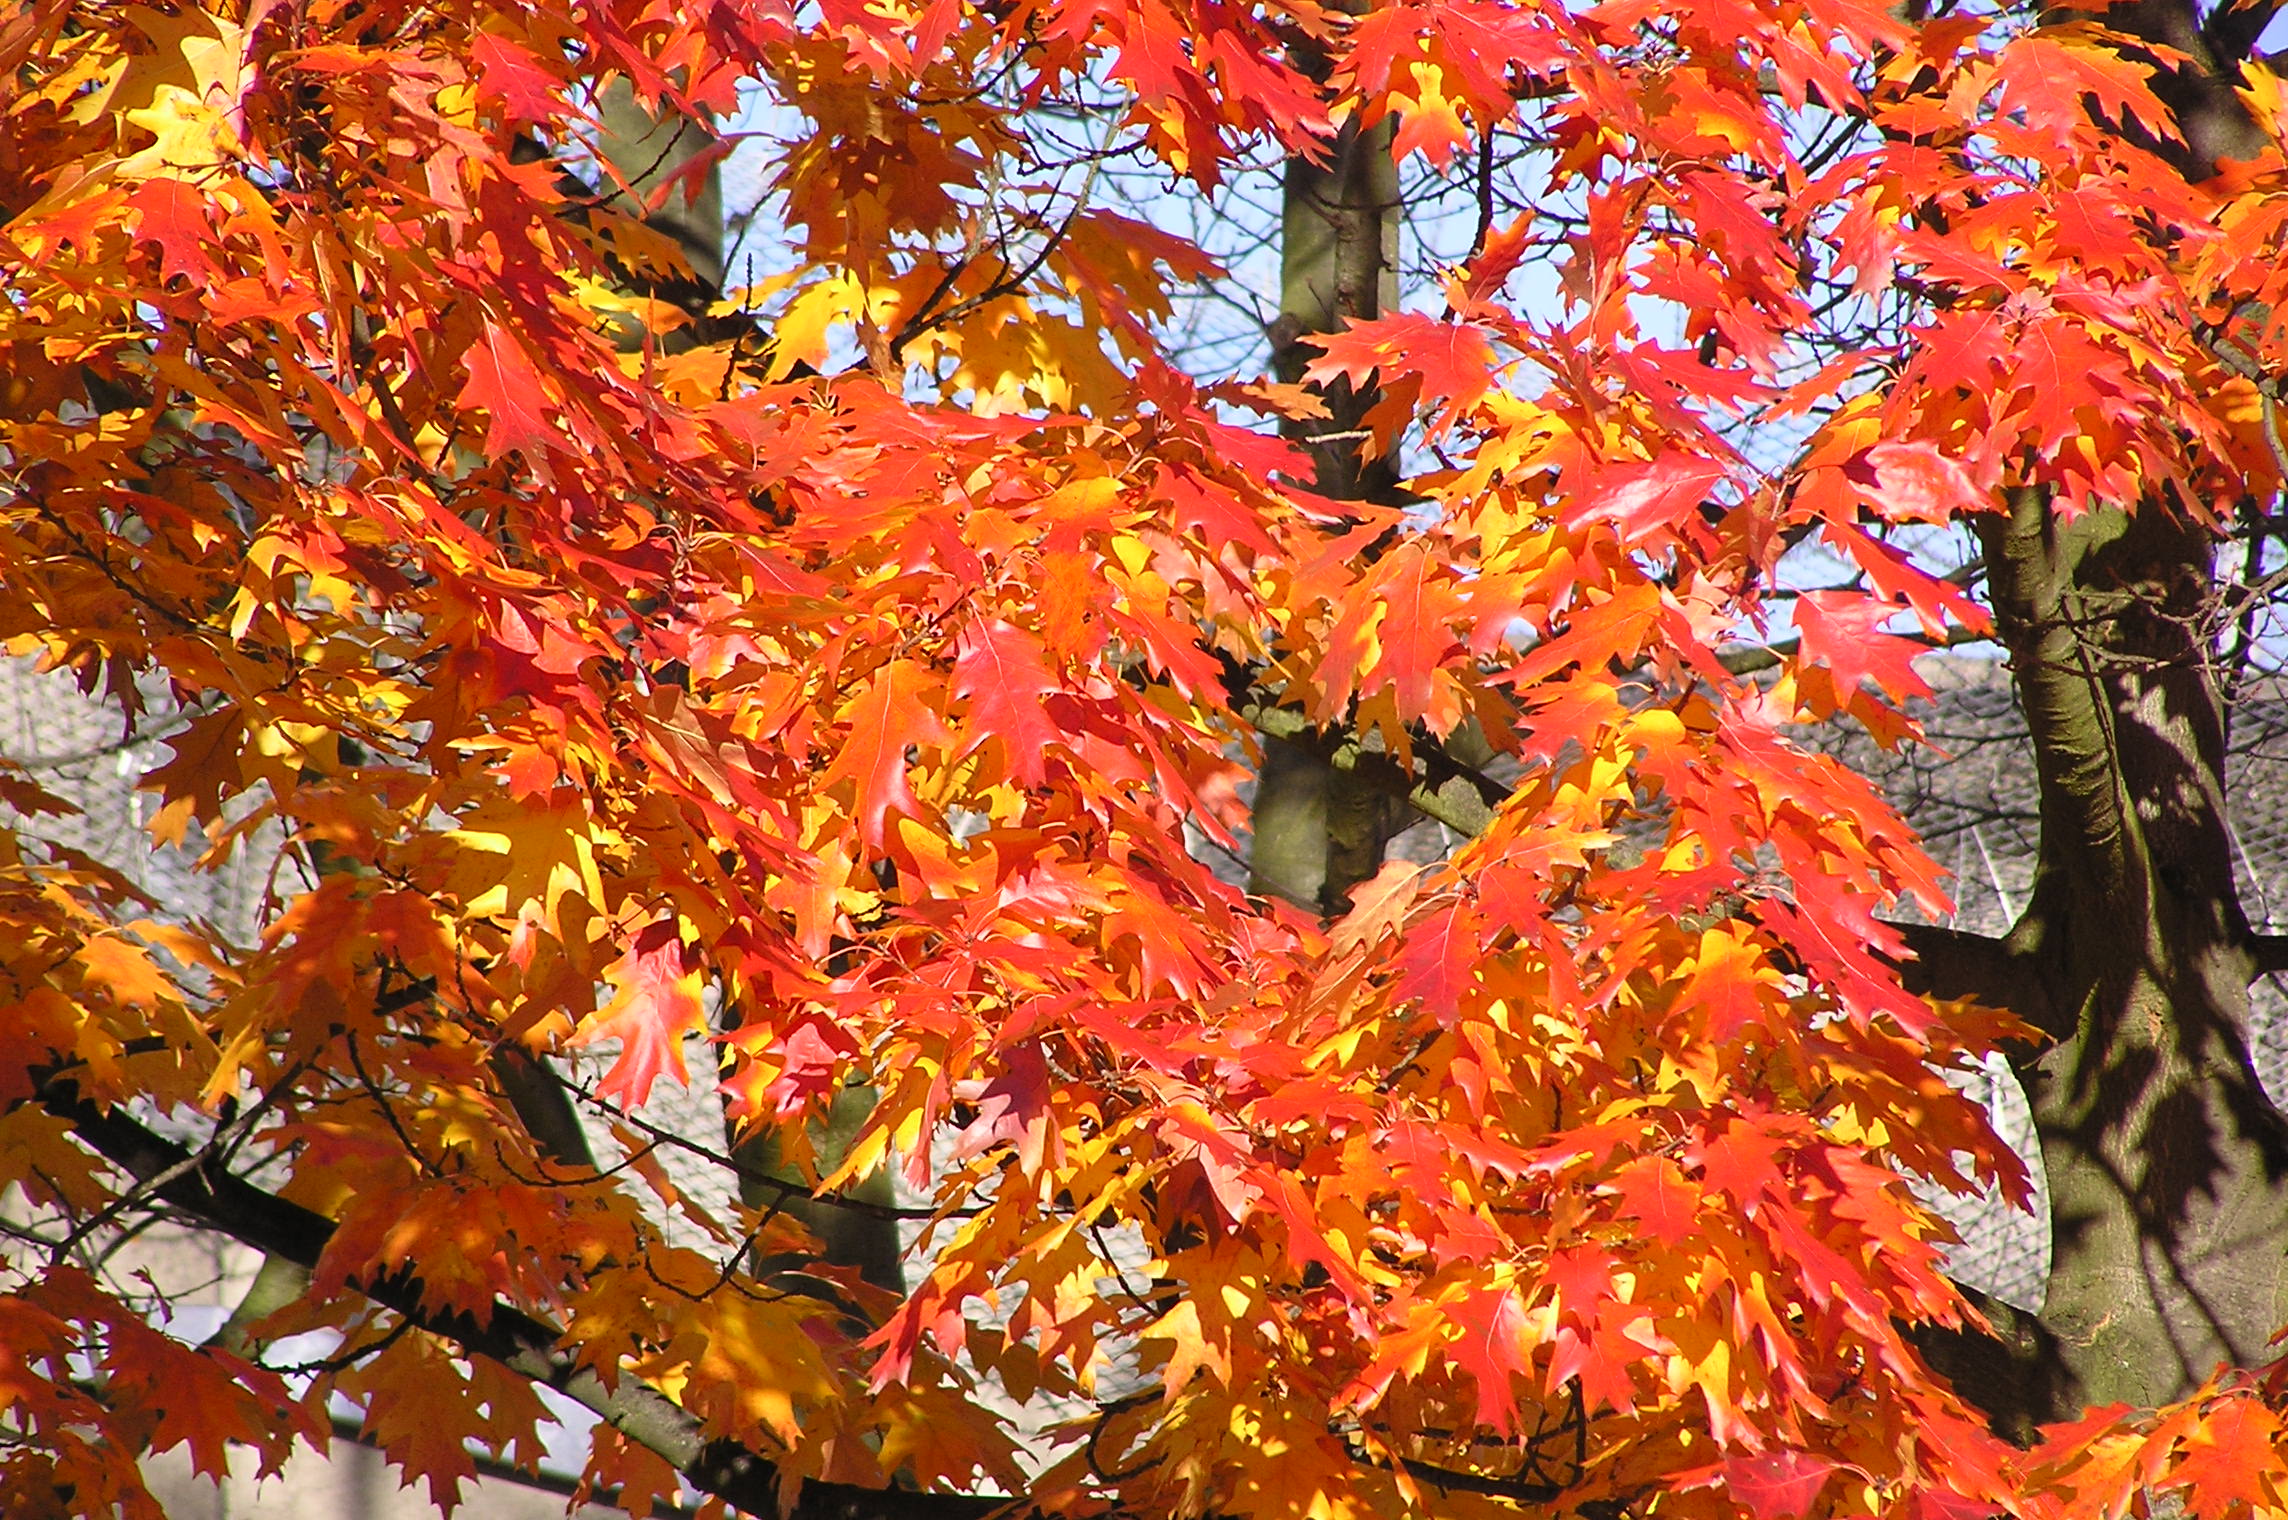
autumn, tree, leaf, Black maple, woody plant, plant, Northern hardwood forest, red, deciduous, maple leaf, maple, sweet gum, temperate broadleaf and mixed forest, flowering plant, branch, flower, spring, plant stem, state park, vascular plant, New Mexico maple, twig